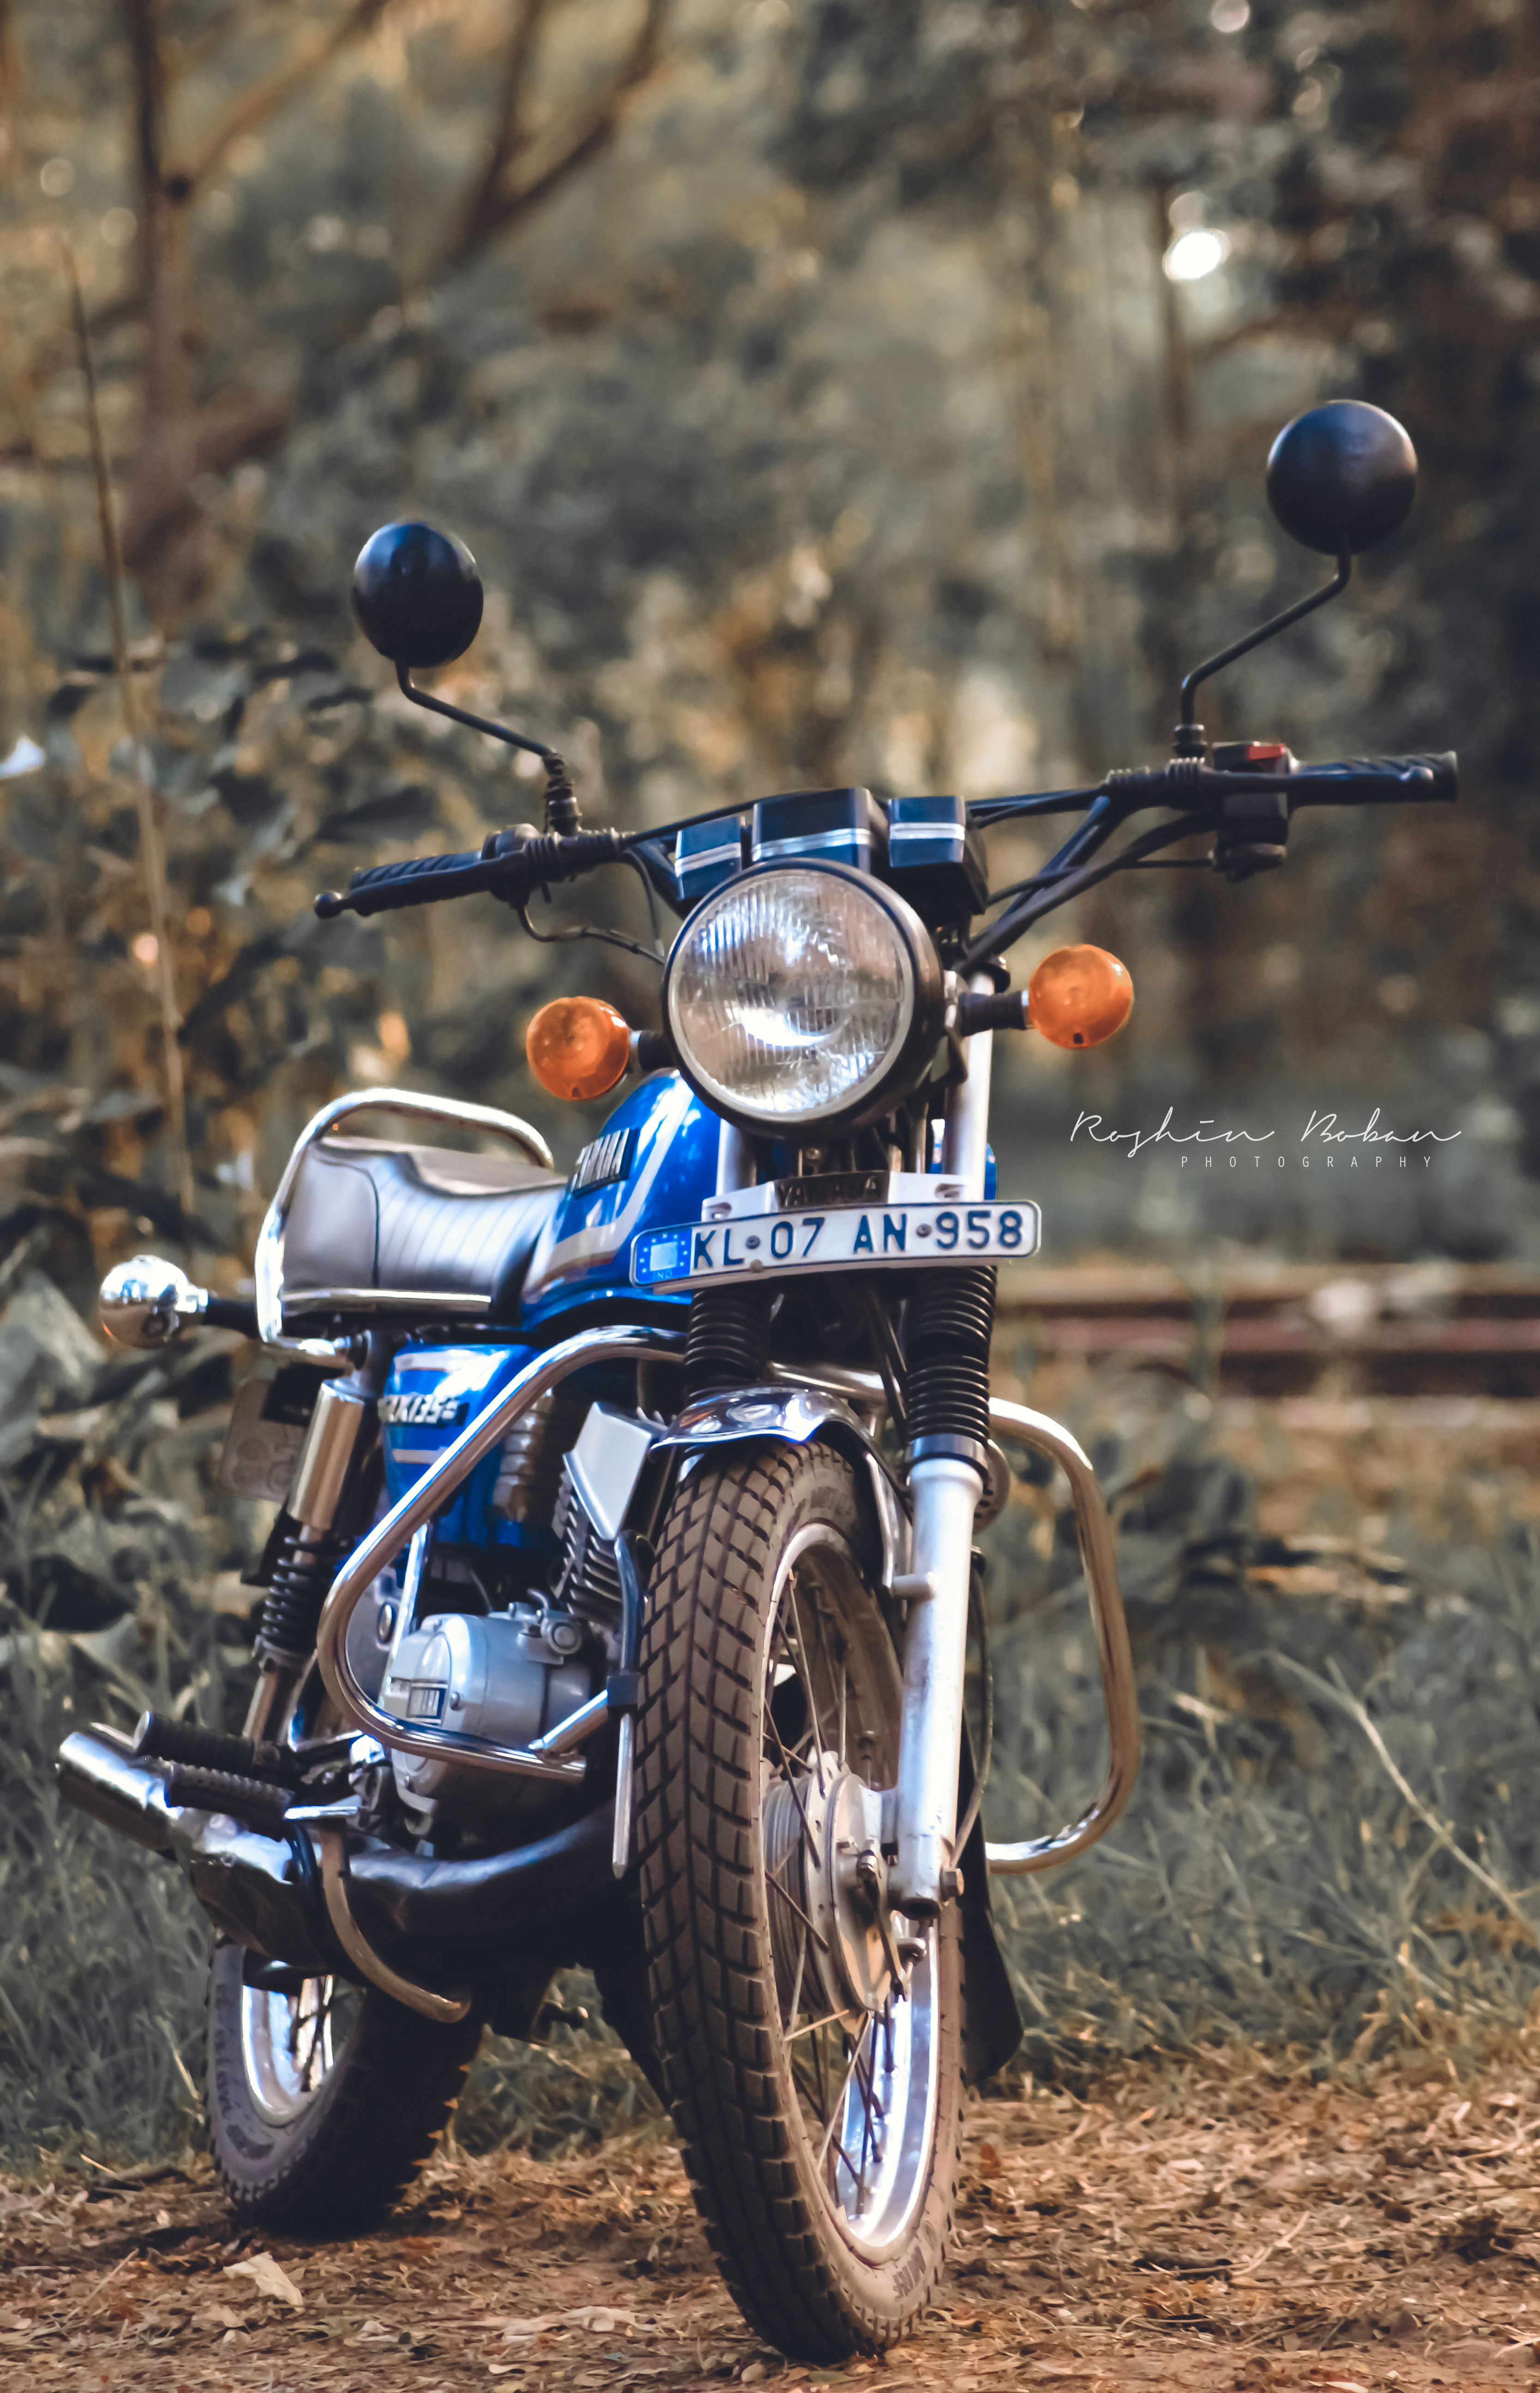
yamaha, rx135, blue, offroad, vehicle, motorcycle, land vehicle, motor vehicle, mode of transport, automotive lighting, automotive tire, car, motorcycle accessories, tire, automotive design, motorcycling, automotive wheel system, tree, headlamp, wheel, auto part, cruiser, plant, rim, engine